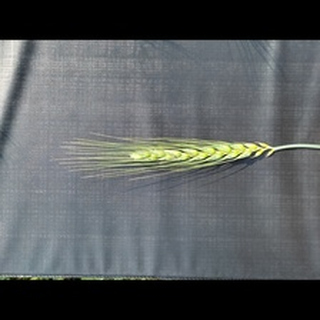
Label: wheat_blast